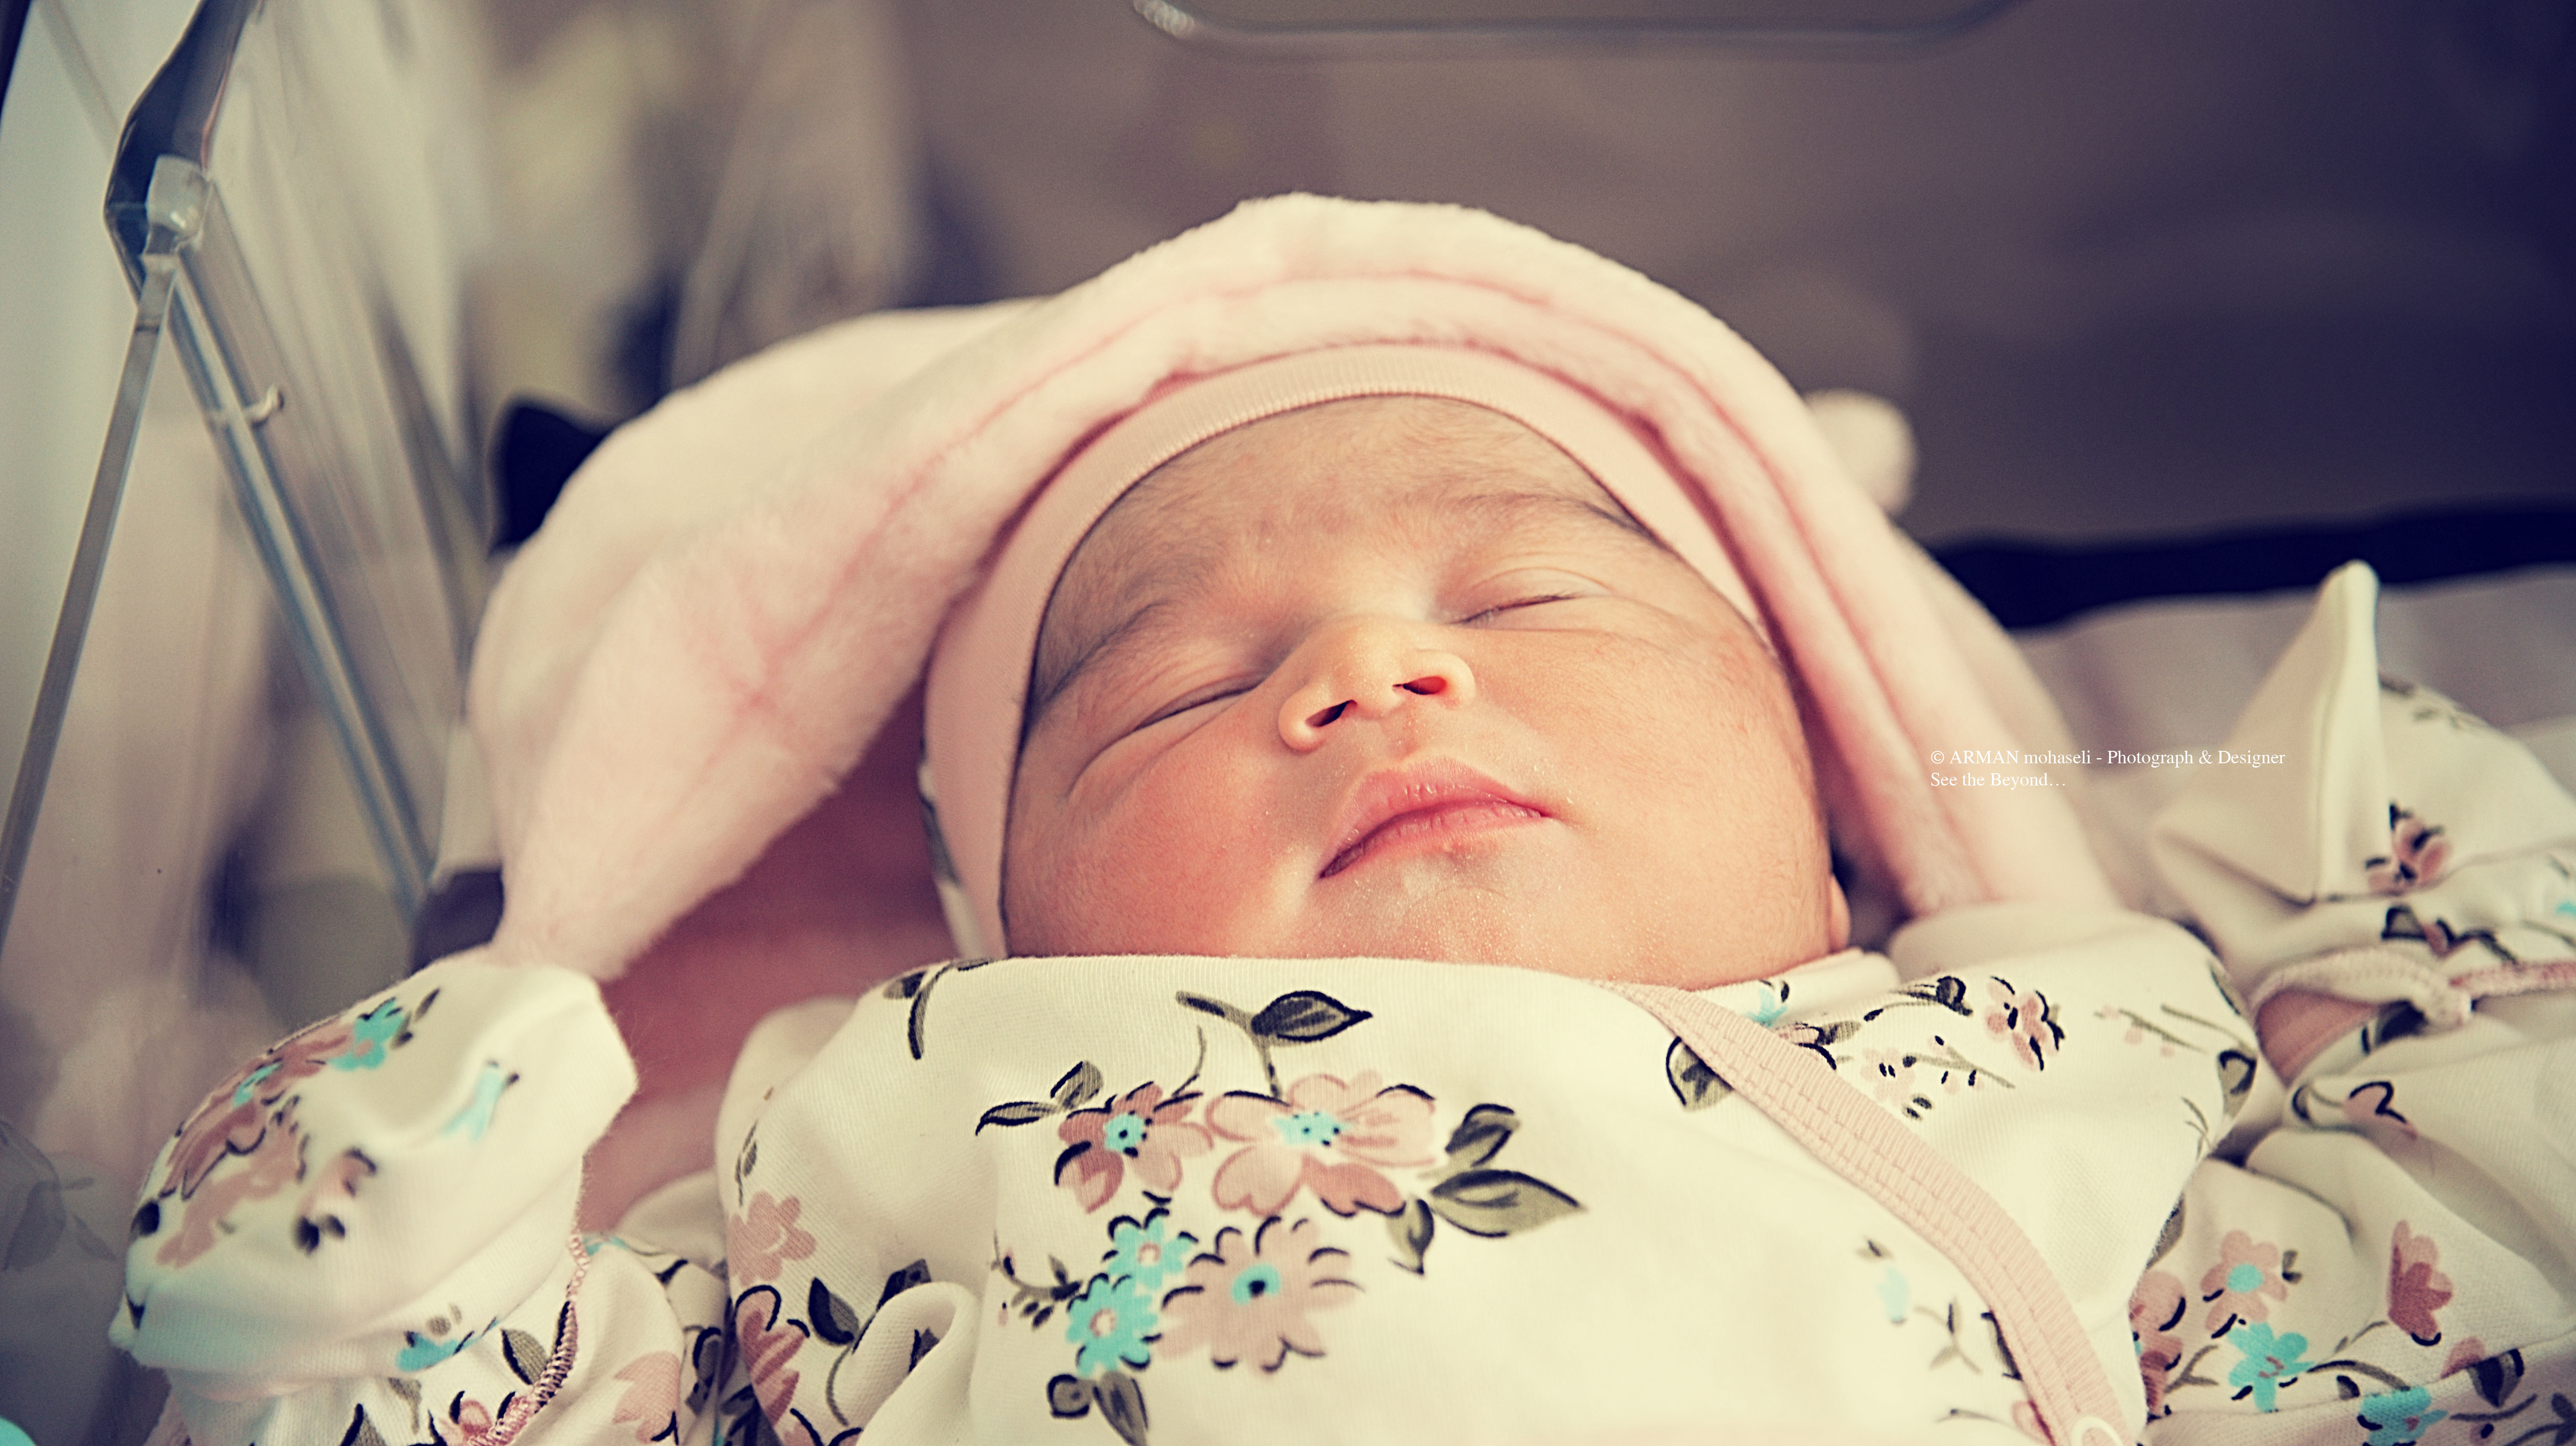
photography, face, skin, infant, child, nose, girl, beauty, head, eye, cheek, smile, human, organ, fun, hand, lip, happiness, toddler, product, bedtime, childbirth, portrait photography, sleep